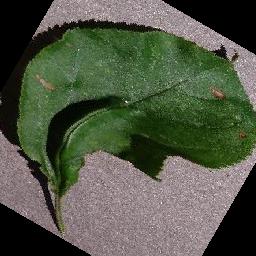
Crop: apple
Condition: black_rot